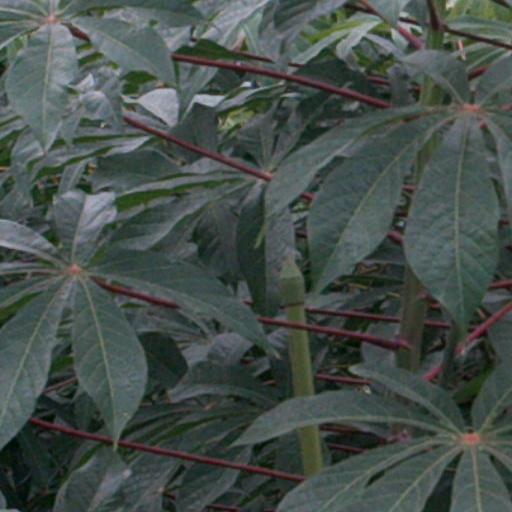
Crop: cassava